GFAJ-1

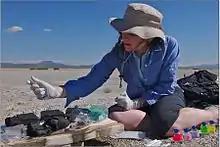
Wolfe-Simon at Mono Lake, 2010

The GFAJ-1 bacterium was discovered by geomicrobiologist Felisa Wolfe-Simon, a NASA astrobiology fellow in residence at the US Geological Survey in Menlo Park, California. GFAJ stands for "Give Felisa a Job". The organism was isolated and cultured beginning in 2009 from samples she and her colleagues collected from sediments at the bottom of Mono Lake, California, U.S.A. Mono Lake is hypersaline (about 90 grams/liter) and highly alkaline (pH 9.8). It also has one of the highest natural concentrations of arsenic in the world (200 μM). The discovery was widely publicized on 2 December 2010.